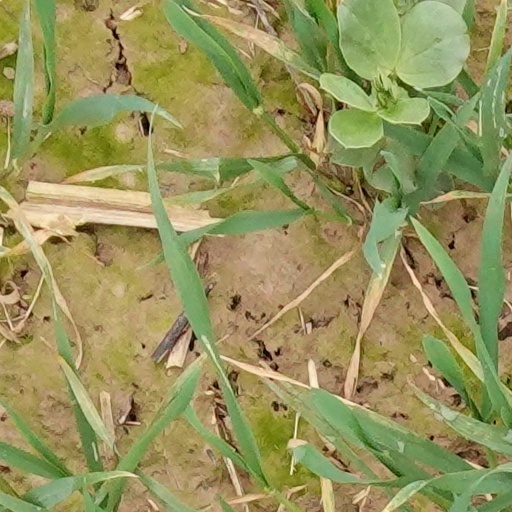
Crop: wheat